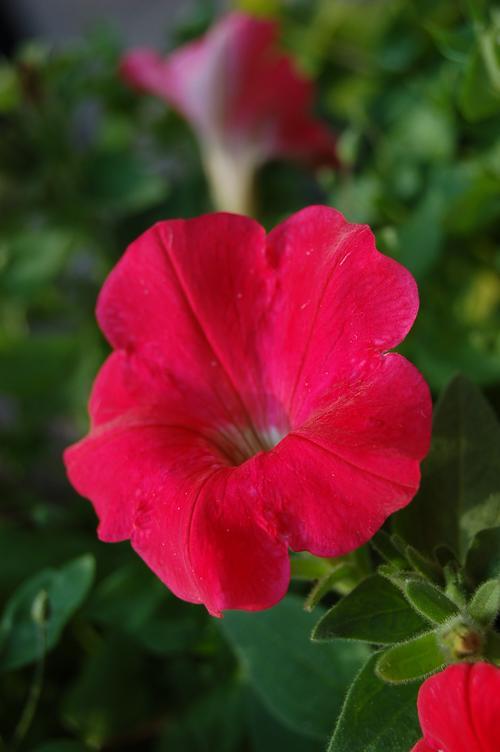
Label: petunia